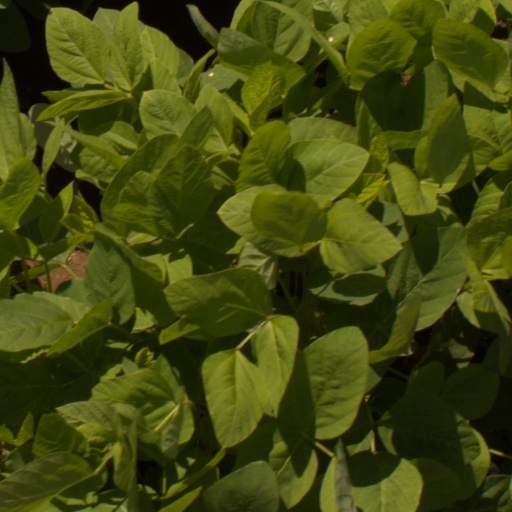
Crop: soybean